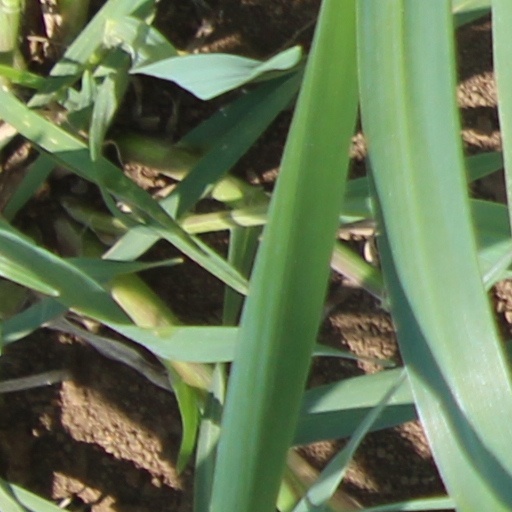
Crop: wheat